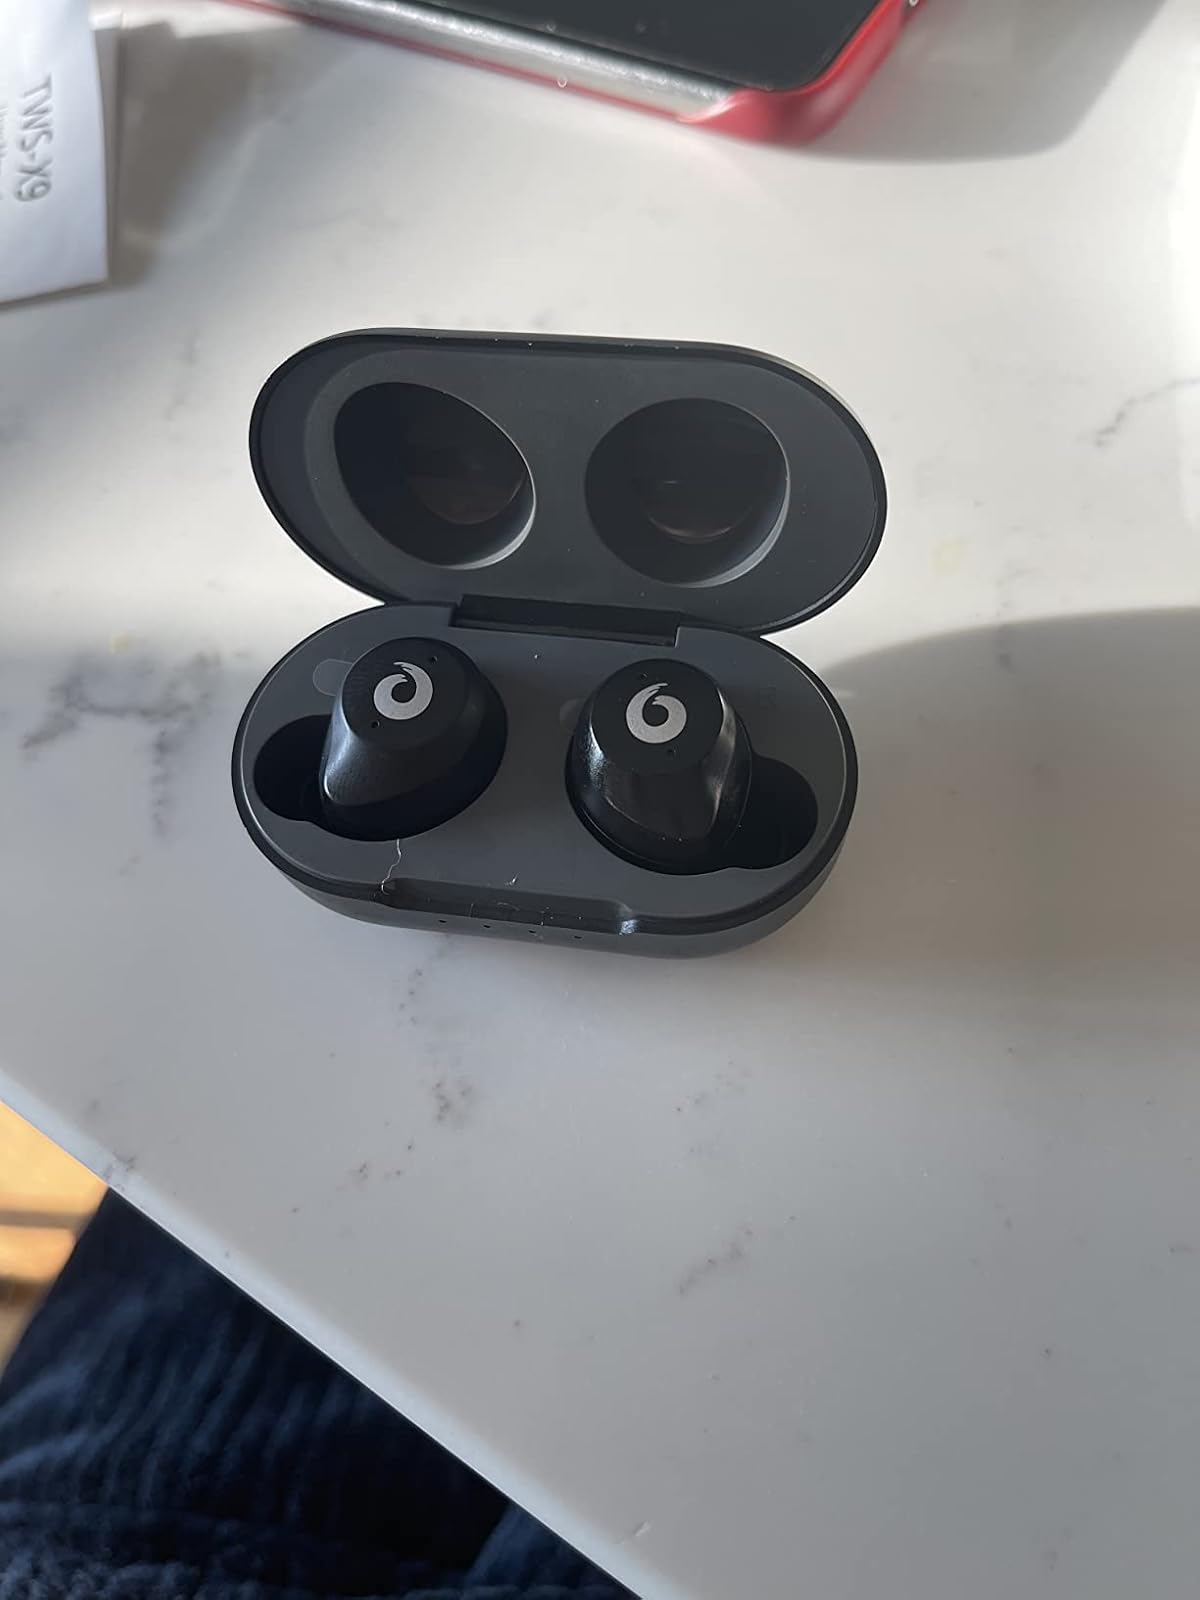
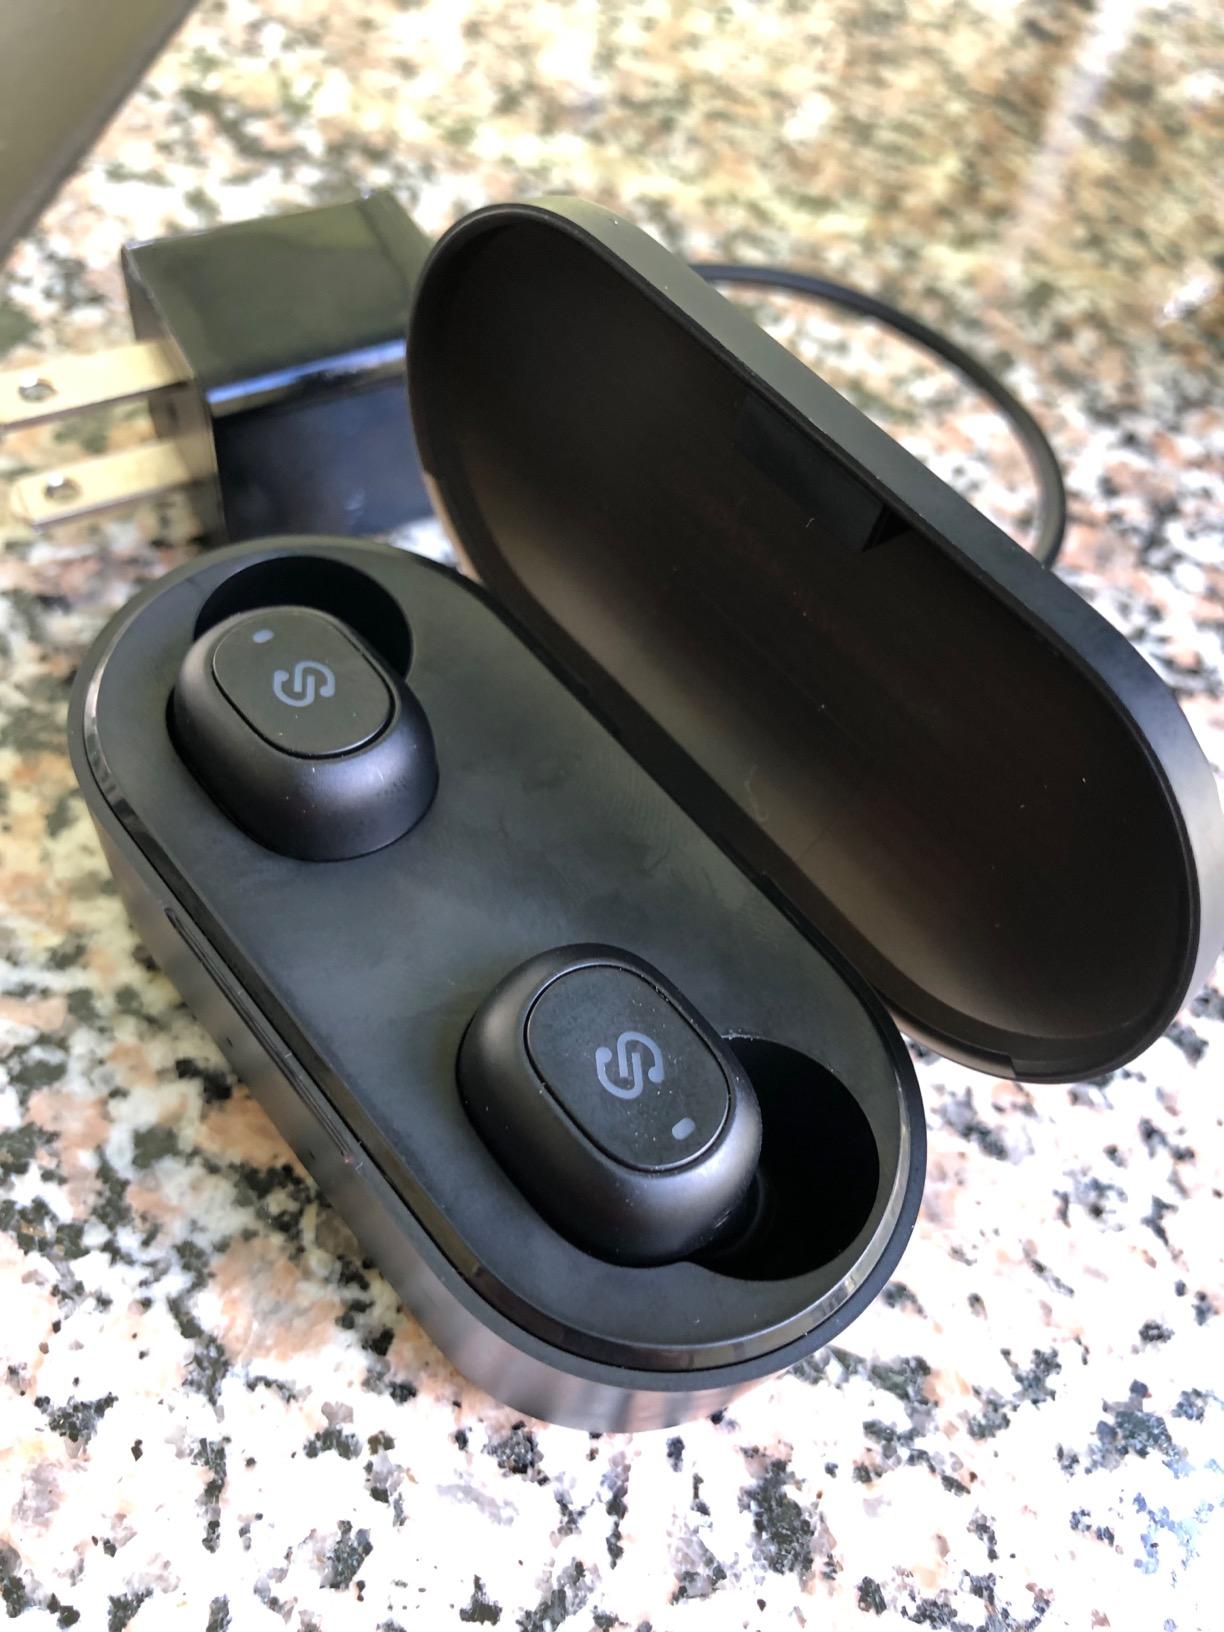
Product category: earbuds
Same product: no